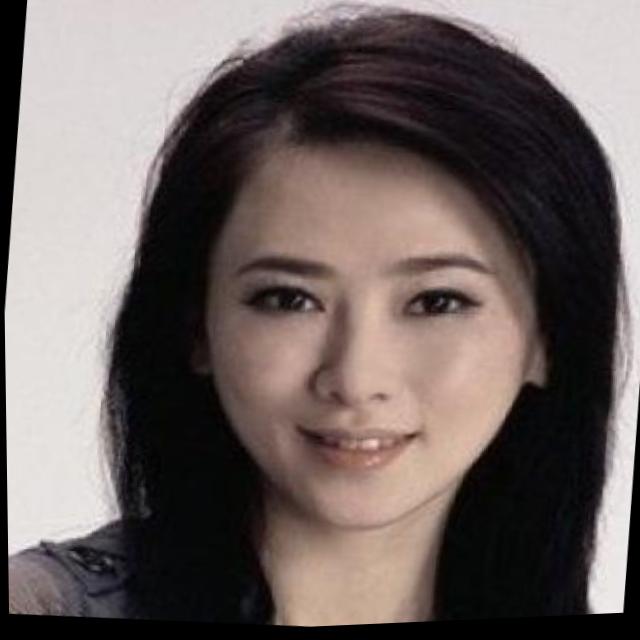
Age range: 21-44